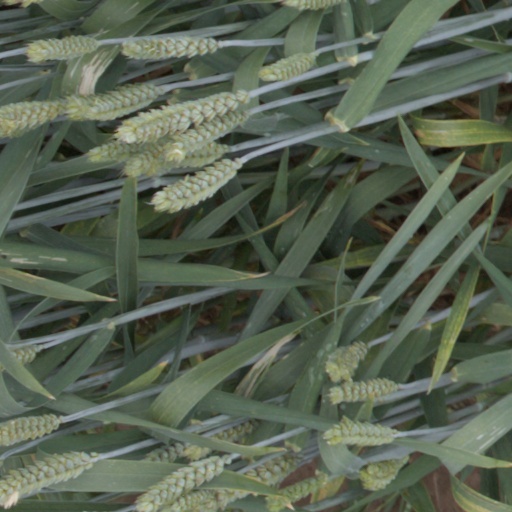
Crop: wheat